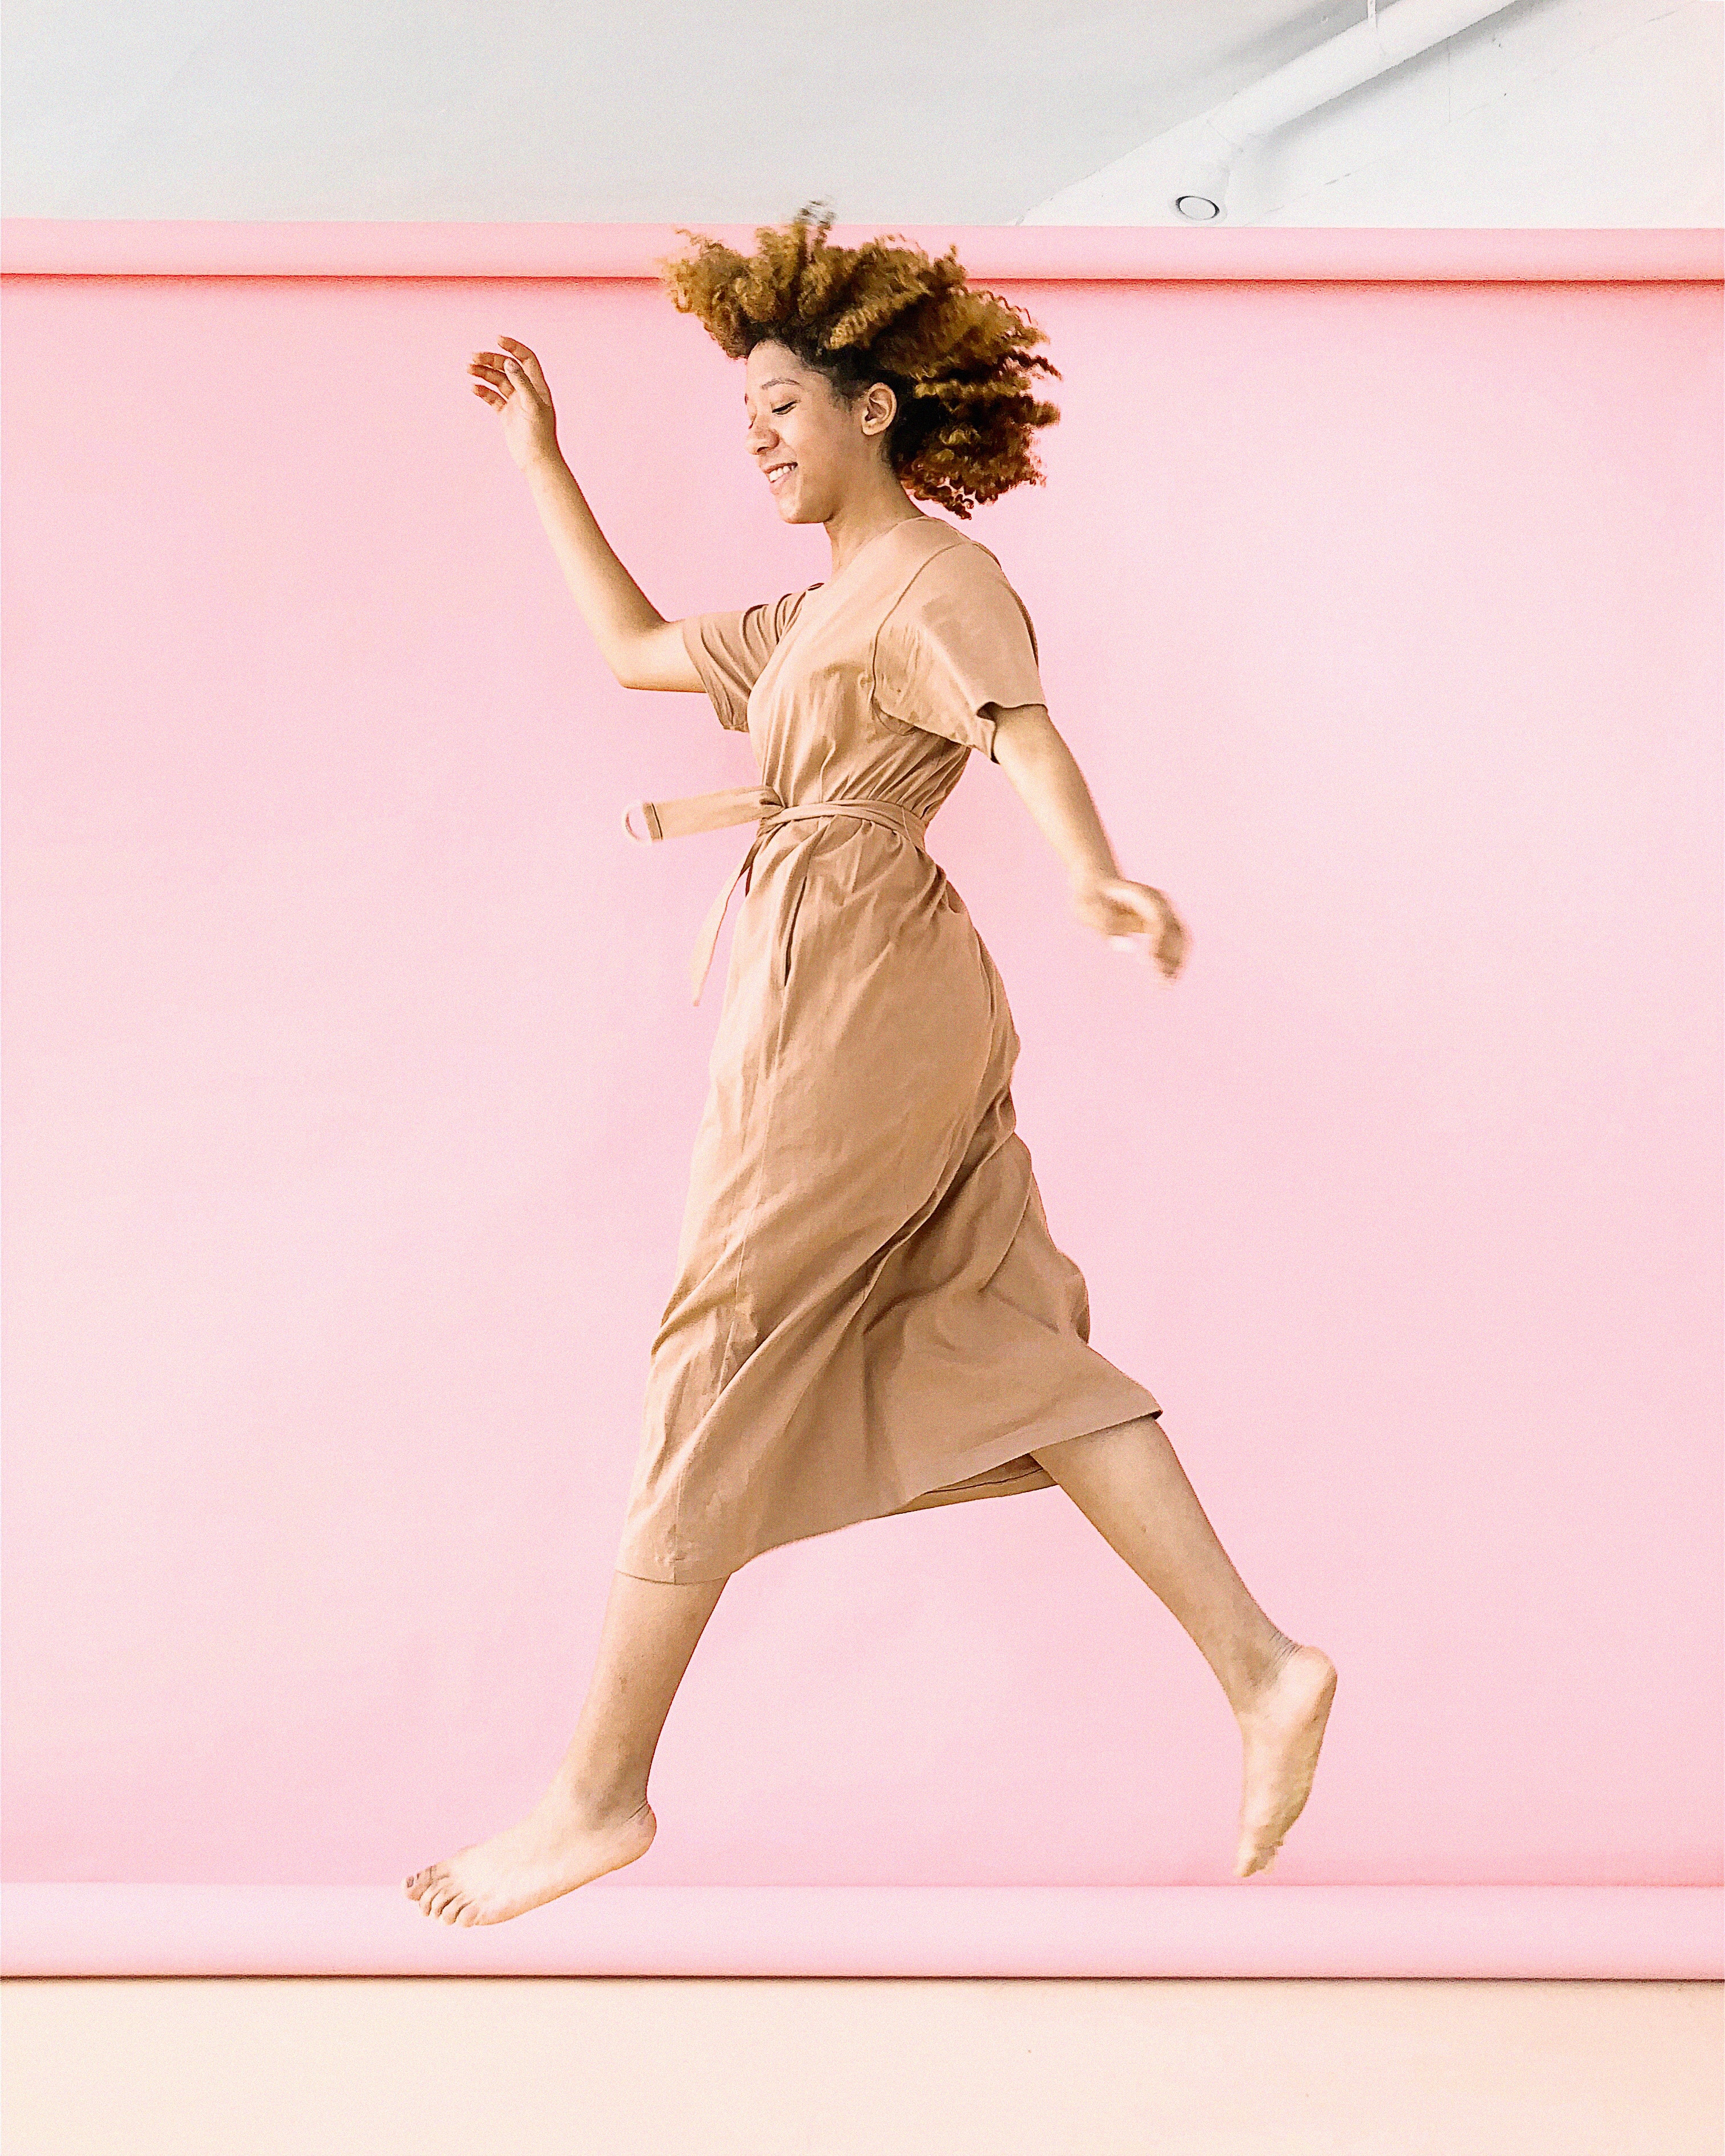
fashion model, joint, shoulder, girl, photo shoot, model, shoe, fashion design, dancer